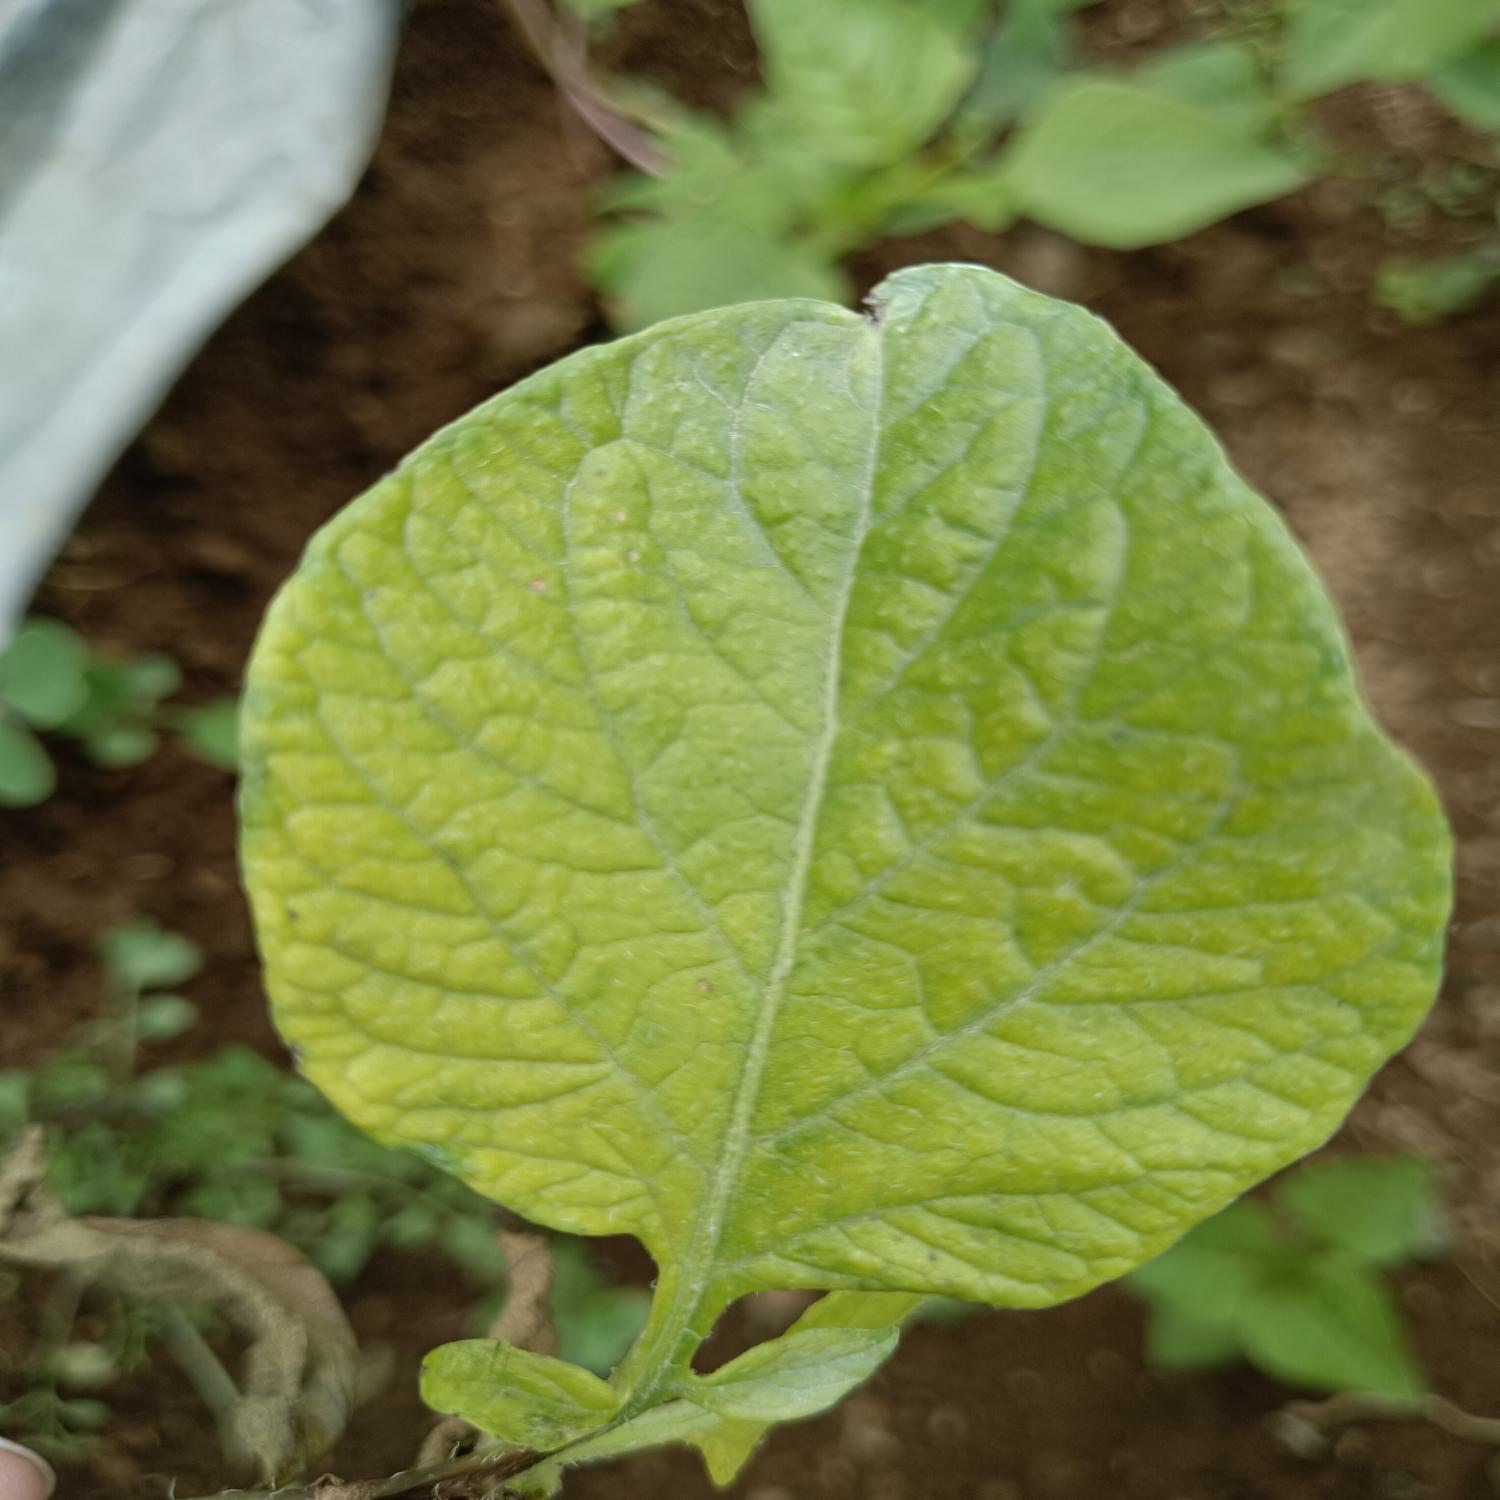
Label: Nematode